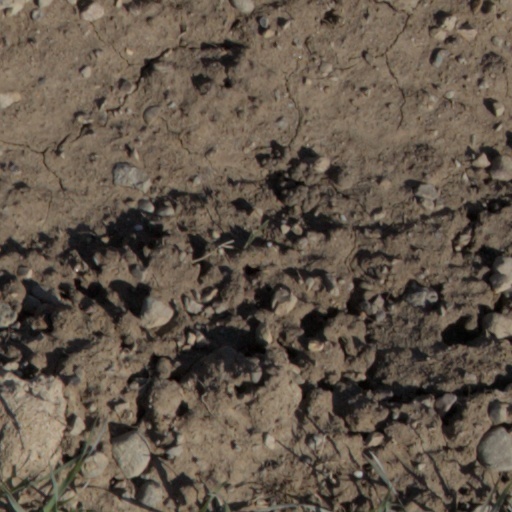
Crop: wheat